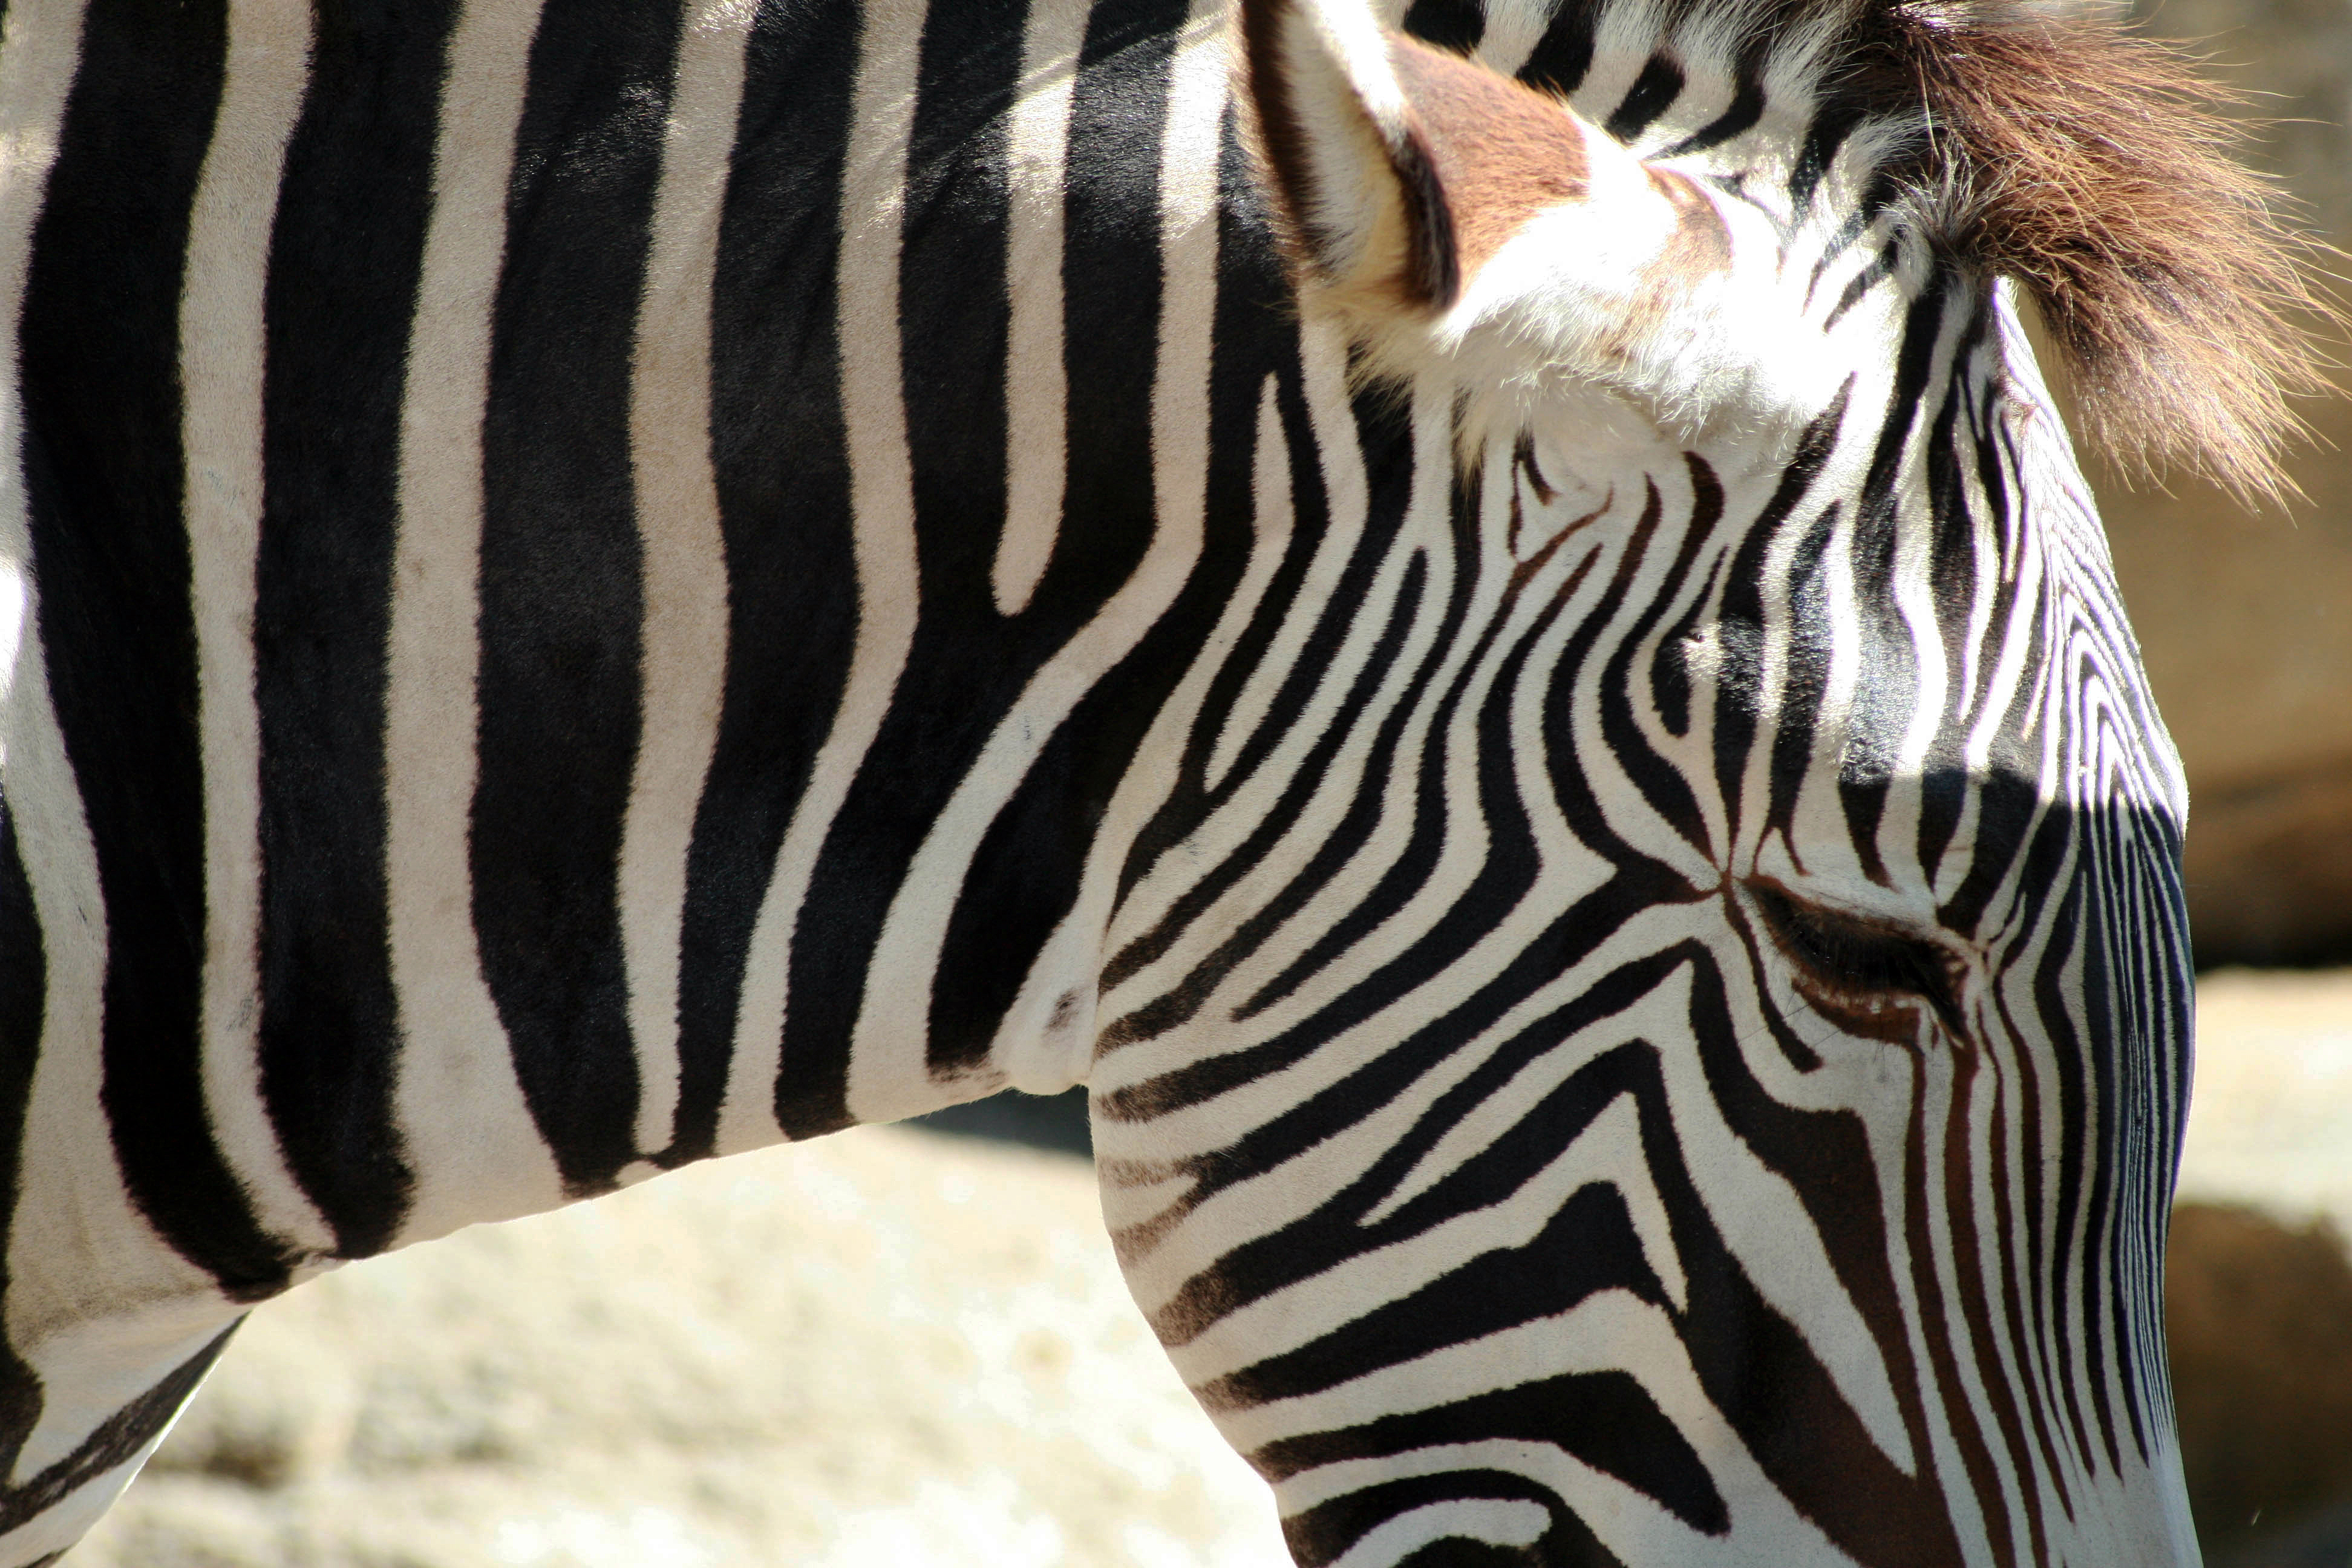
hair, zebra, head, eye, vertebrate, natural environment, human body, neck, organism, mammal, terrestrial animal, adaptation, snout, wildlife, whiskers, eyelash, pattern, wilderness, grassland, landscape, fur, grass, stock photography, water, monochrome photography, safari, zoo, photography